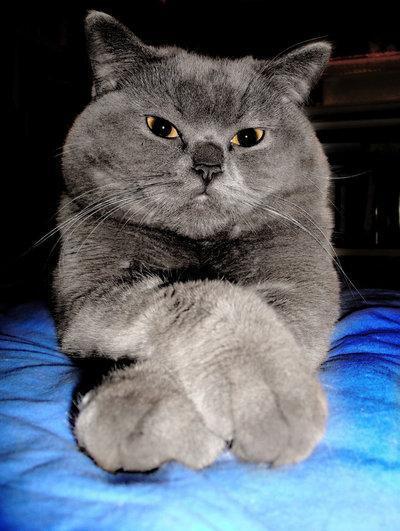
British Shorthair